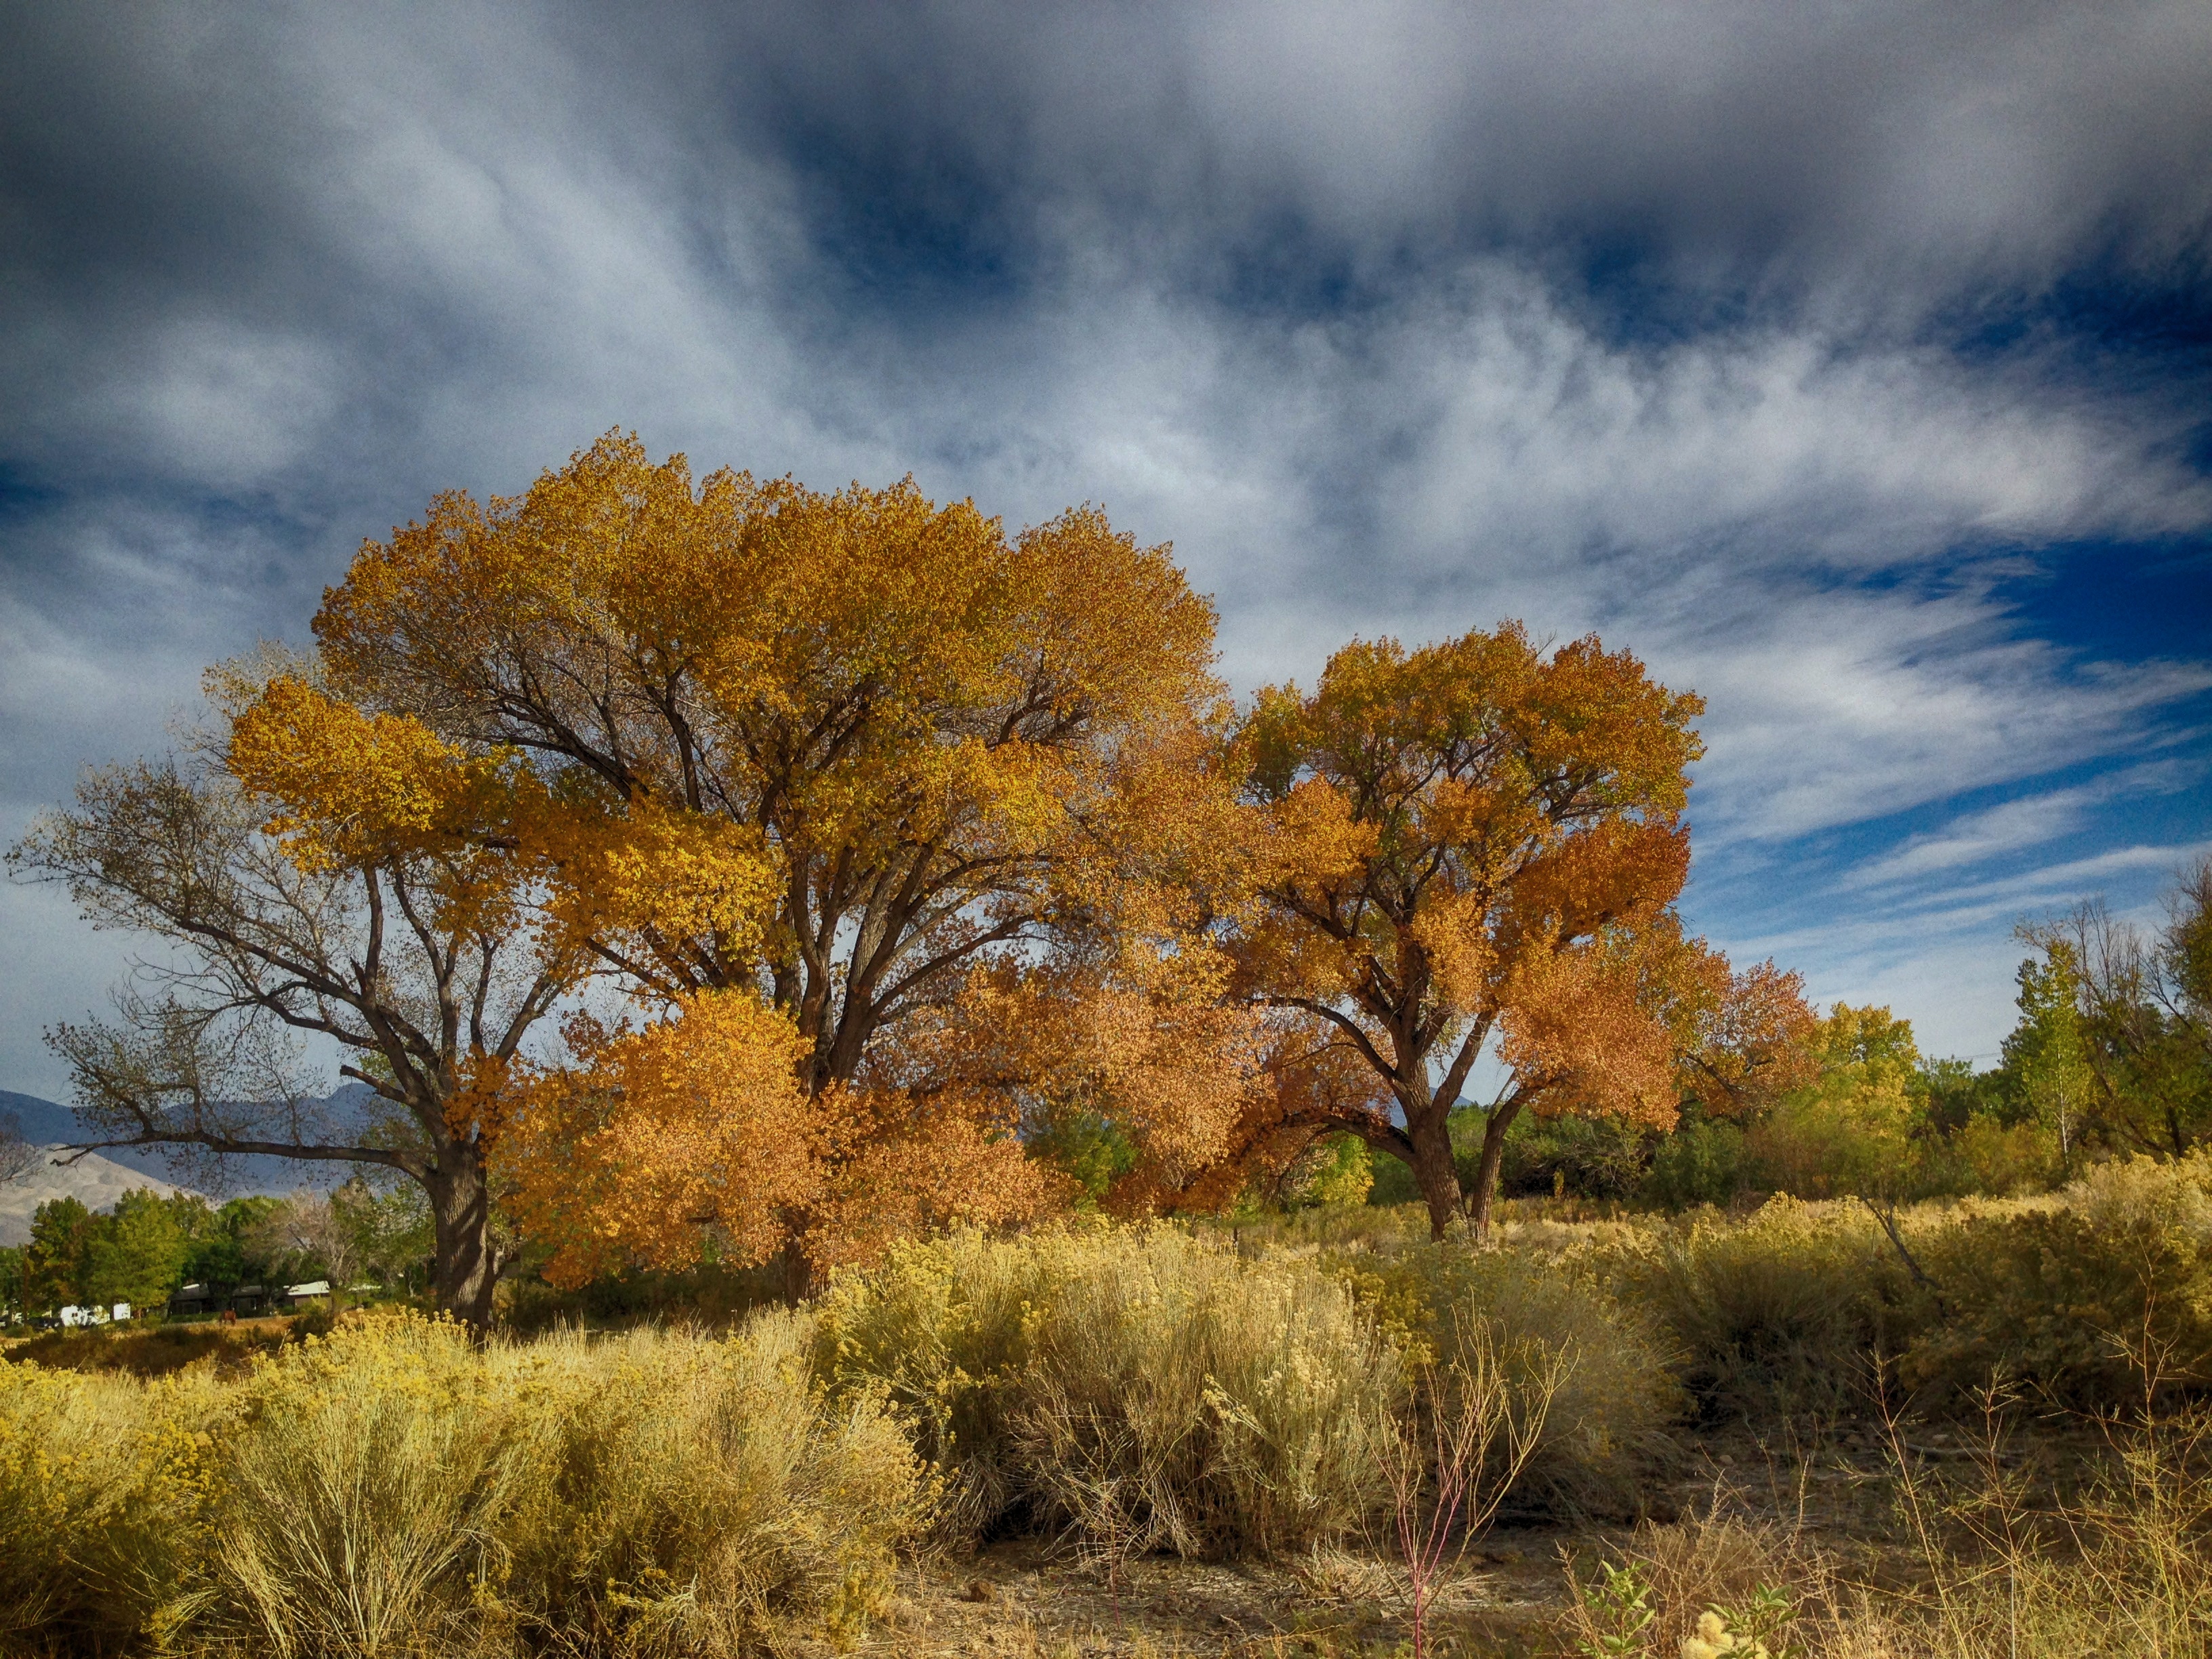
landscape, tree, nature, grass, cloud, plant, sky, meadow, prairie, morning, leaf, autumn, season, savanna, woodland, 2014365, ecosystem, rural area, grass family, woody plant